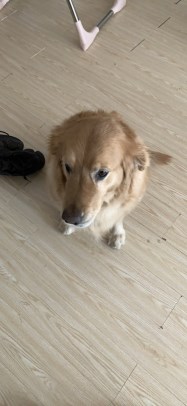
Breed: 5355-n000126-golden_retriever